Deployment of COVID-19 vaccines

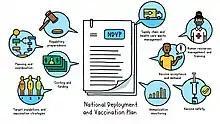
World Health Organization communication describing factors involved in National Plans for Vaccines

The CEPI, the WHO, and charitable vaccine organizations, such as the Gates Foundation and GAVI, raised over during the first half of 2020, to fund vaccine development and preparedness for vaccinations, particularly for children in under-developed countries. CEPI, which was created to monitor fair distribution of infectious disease vaccines to low- and middle-income countries, has recommended considering manufacturing capacity, financing and purchasing, and releasing vaccine developers from liability. Despite opposition from some vaccine manufacturers, CEPI revised its February 2020 equitable access policy to apply specifically to its COVID‑19 vaccine funding: